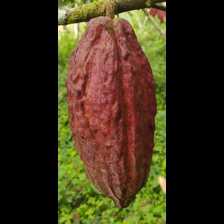
Label: sana